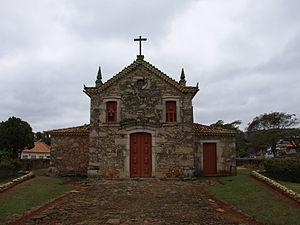
Coronel Xavier Chaves est une municipalité brésilienne de l'État du Minas Gerais et la microrégion de São João del-Rei.